Bertha of Holland

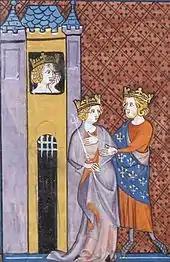
King Philip marries Countess Bertrada, with Queen Bertha imprisoned in a castle

After the birth of three children, the marriage began breaking apart. The King became tired of his wife but the reasons are unclear. Contemporary chroniclers give different explanations. According to the English historian William of Malmesbury, Philip complained that Bertha was "too fat", though he was himself becoming too obese to ride a horse. In 1092, Philip announced his decision to divorce "the noble and virtuous daughter of Florent count of Holland and stepdaughter of Robert the Frisian" and marry the already married Bertrade of Montfort, the wife of Count Fulk IV of Anjou. The repudiated queen withdrew to the fortress of Montreuil-sur-Mer, which was part of her dower land. By doing so, Philip infuriated his stepfather-in-law. Bertha died soon thereafter, on 15 October 1094. This simplified matters for Philip who was now free to remarry—though not the Countess of Anjou, whose husband Fulk was still living.